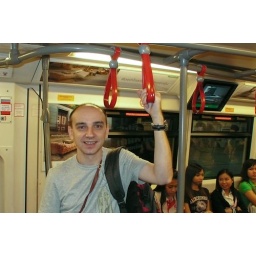
i'm in a sky train